David Lynch

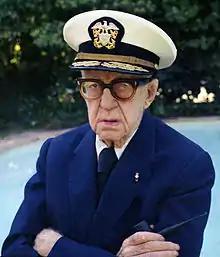
Lynch portrayed director John Ford "(pictured, 1973)" in Steven Spielberg's "The Fabelmans" (2022).

It was believed that Lynch was going to retire from the film industry; according to Abel Ferrara, Lynch "doesn't even want to make films any more. I've talked to him about it, OK? I can tell when he talks about it." But in a June 2012 interview, Lynch said he lacked the inspiration to start a new movie project, but "If I got an idea that I fell in love with, I'd go to work tomorrow". In September 2012, he appeared in the three-part "Late Show" arc on FX's "Louie" as Jack Dahl. In November 2012, Lynch hinted at plans for a new film while attending Plus Camerimage in Bydgoszcz, Poland, saying, "something is coming up. It will happen but I don't know exactly when". At Plus Camerimage, Lynch received a lifetime achievement award and the Key to the City from Bydgoszcz's mayor, Rafał Bruski. In a January 2013 interview, Laura Dern confirmed that she and Lynch were planning a new project, and "The New York Times" later reported that Lynch was working on the script. "Idem Paris", a short documentary film about the lithographic process, was released online in February 2013. On June 28, 2013, a video Lynch directed for the Nine Inch Nails song "Came Back Haunted" was released. He also did photography for the Dumb Numbers's self-titled album released in August 2013.